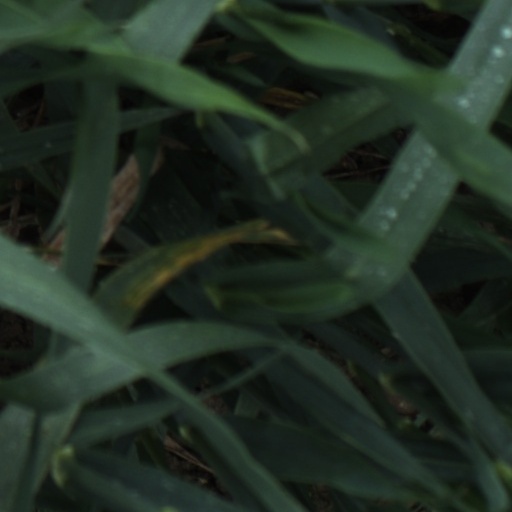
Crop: wheat